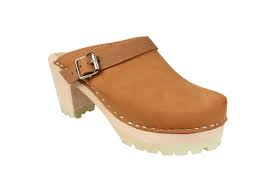
Label: Clog